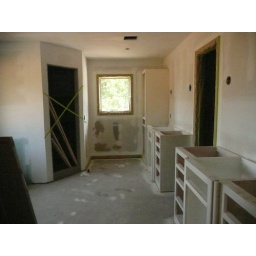
Looking from bedroom door towards window in bathroom. Door on right is closet; door on left is shower.